Trimotor

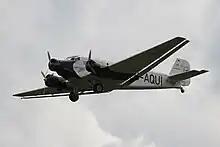
Nearly 5,000 Junkers Ju 52/3m were built, the most of any trimotor

A trimotor is a propeller-driven aircraft powered by three internal combustion engines, characteristically one on the nose and one on each wing. A compromise between complexity and safety, such a configuration was typically a result of the limited power of the engines available to the designer. Many trimotors were designed and built in the 1920s and 1930s as the most effective means of maximizing payload.